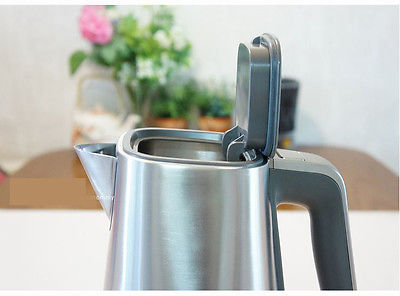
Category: kettle